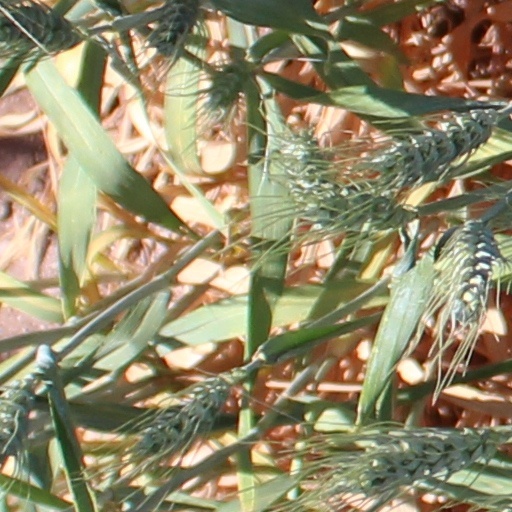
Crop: wheat